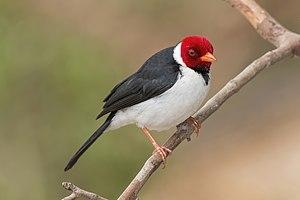
Paroaria est un genre de passereaux de la famille des Thraupidae, comportant 6 espèces de paroares. Les espèces de ce genre était auparavant placées dans la famille des Emberizidae.
Le Paroare à bec jaune est une espèce de passereaux de la famille des Thraupidae. Elle était auparavant placée dans la famille des Emberizidae.